Thamizhan

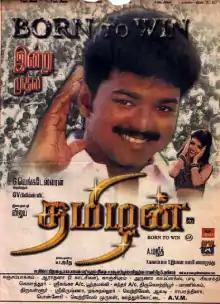
Theatrical release poster

Thamizhan is a 2002 Indian Tamil-language action drama film directed by debutant Majith and produced by G. Venkateswaran. The film stars Vijay and debutant Priyanka Chopra. This is Chopra's debut, first and only Tamil film up to date. Revathi, Nassar, Ashish Vidyarthi and Vivek also play pivotal roles in the film, while the film's score and soundtrack were composed by D. Imman. The story involves solving several corruption cases by a lawyer named Surya in the process fighting against a criminal boss and finally making Indian law basics available as a free book to common people.